Edward Loomis Davenport

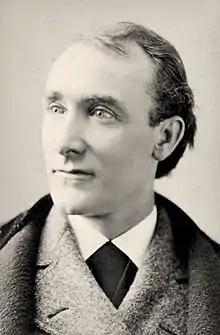

Born in Boston, he made his first appearance on the stage in Providence, Rhode Island in support of Junius Brutus Booth. Afterwards he went to England, where he supported Mrs. Anna Cora Mowatt (Ritchie) (1819–1870), William Charles Macready and others.